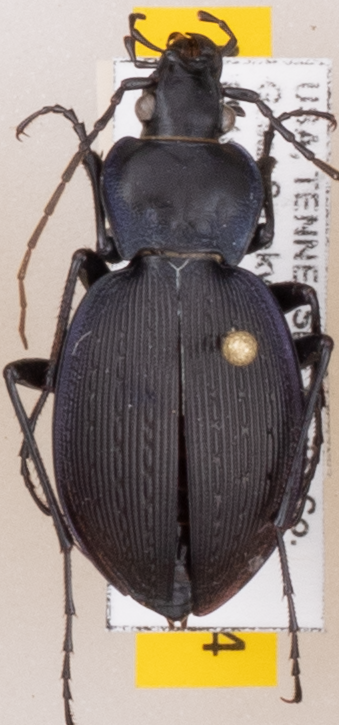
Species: Carabus goryi
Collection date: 2020-07-21
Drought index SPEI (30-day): -0.554
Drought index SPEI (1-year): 1.444
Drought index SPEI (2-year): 2.09